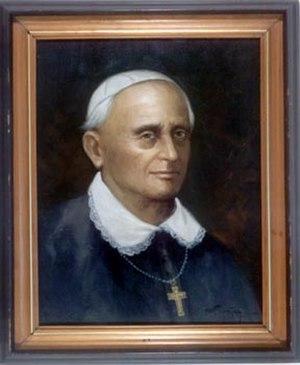
Cette page présente la liste des évêques puis archevêques de Manille, aux Philippines.